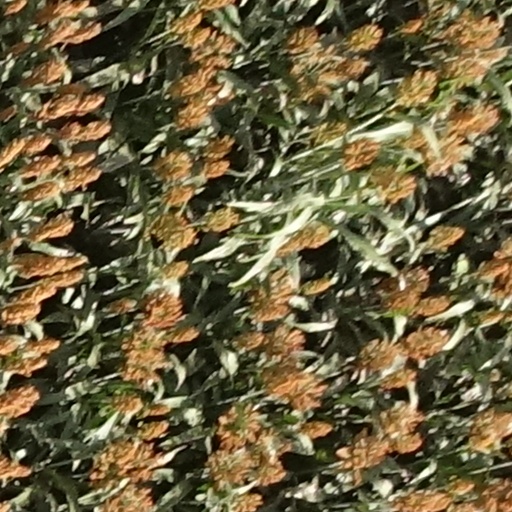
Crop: sorghum